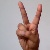
The image shows a hand gesture representing the letter 'V' in Indian Sign Language.